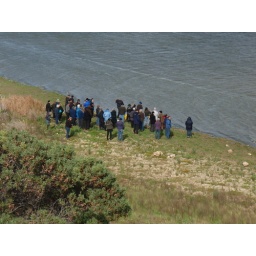
The wreath made of fresh rushes in the shape of a boat is launched into the water and sails into Lake Alexandrina.